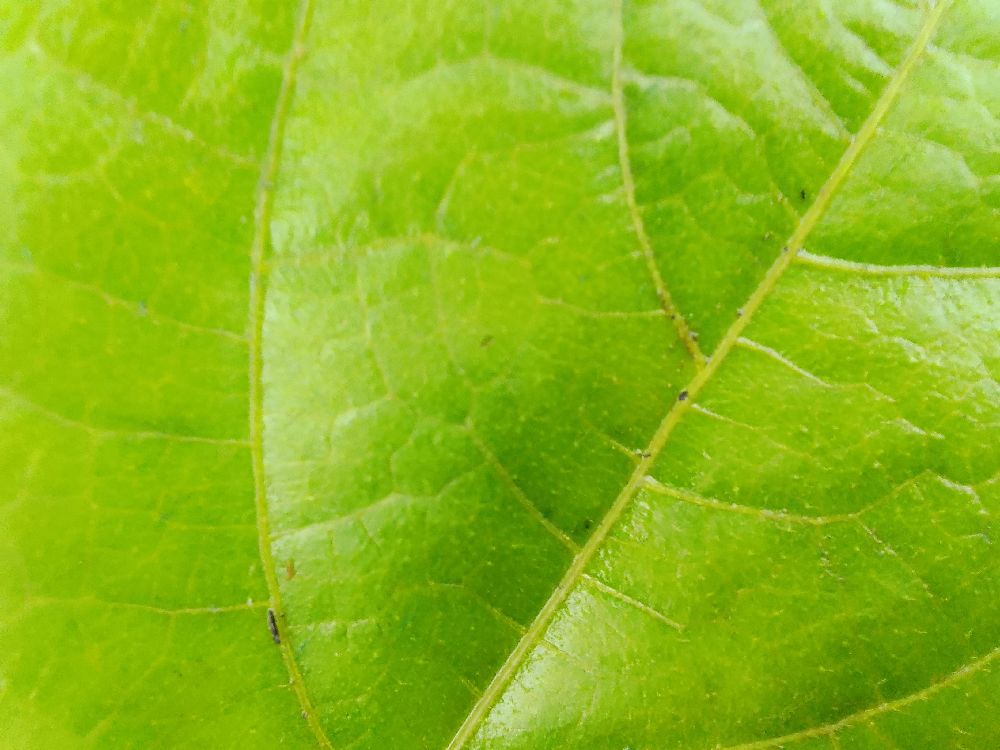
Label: healthy